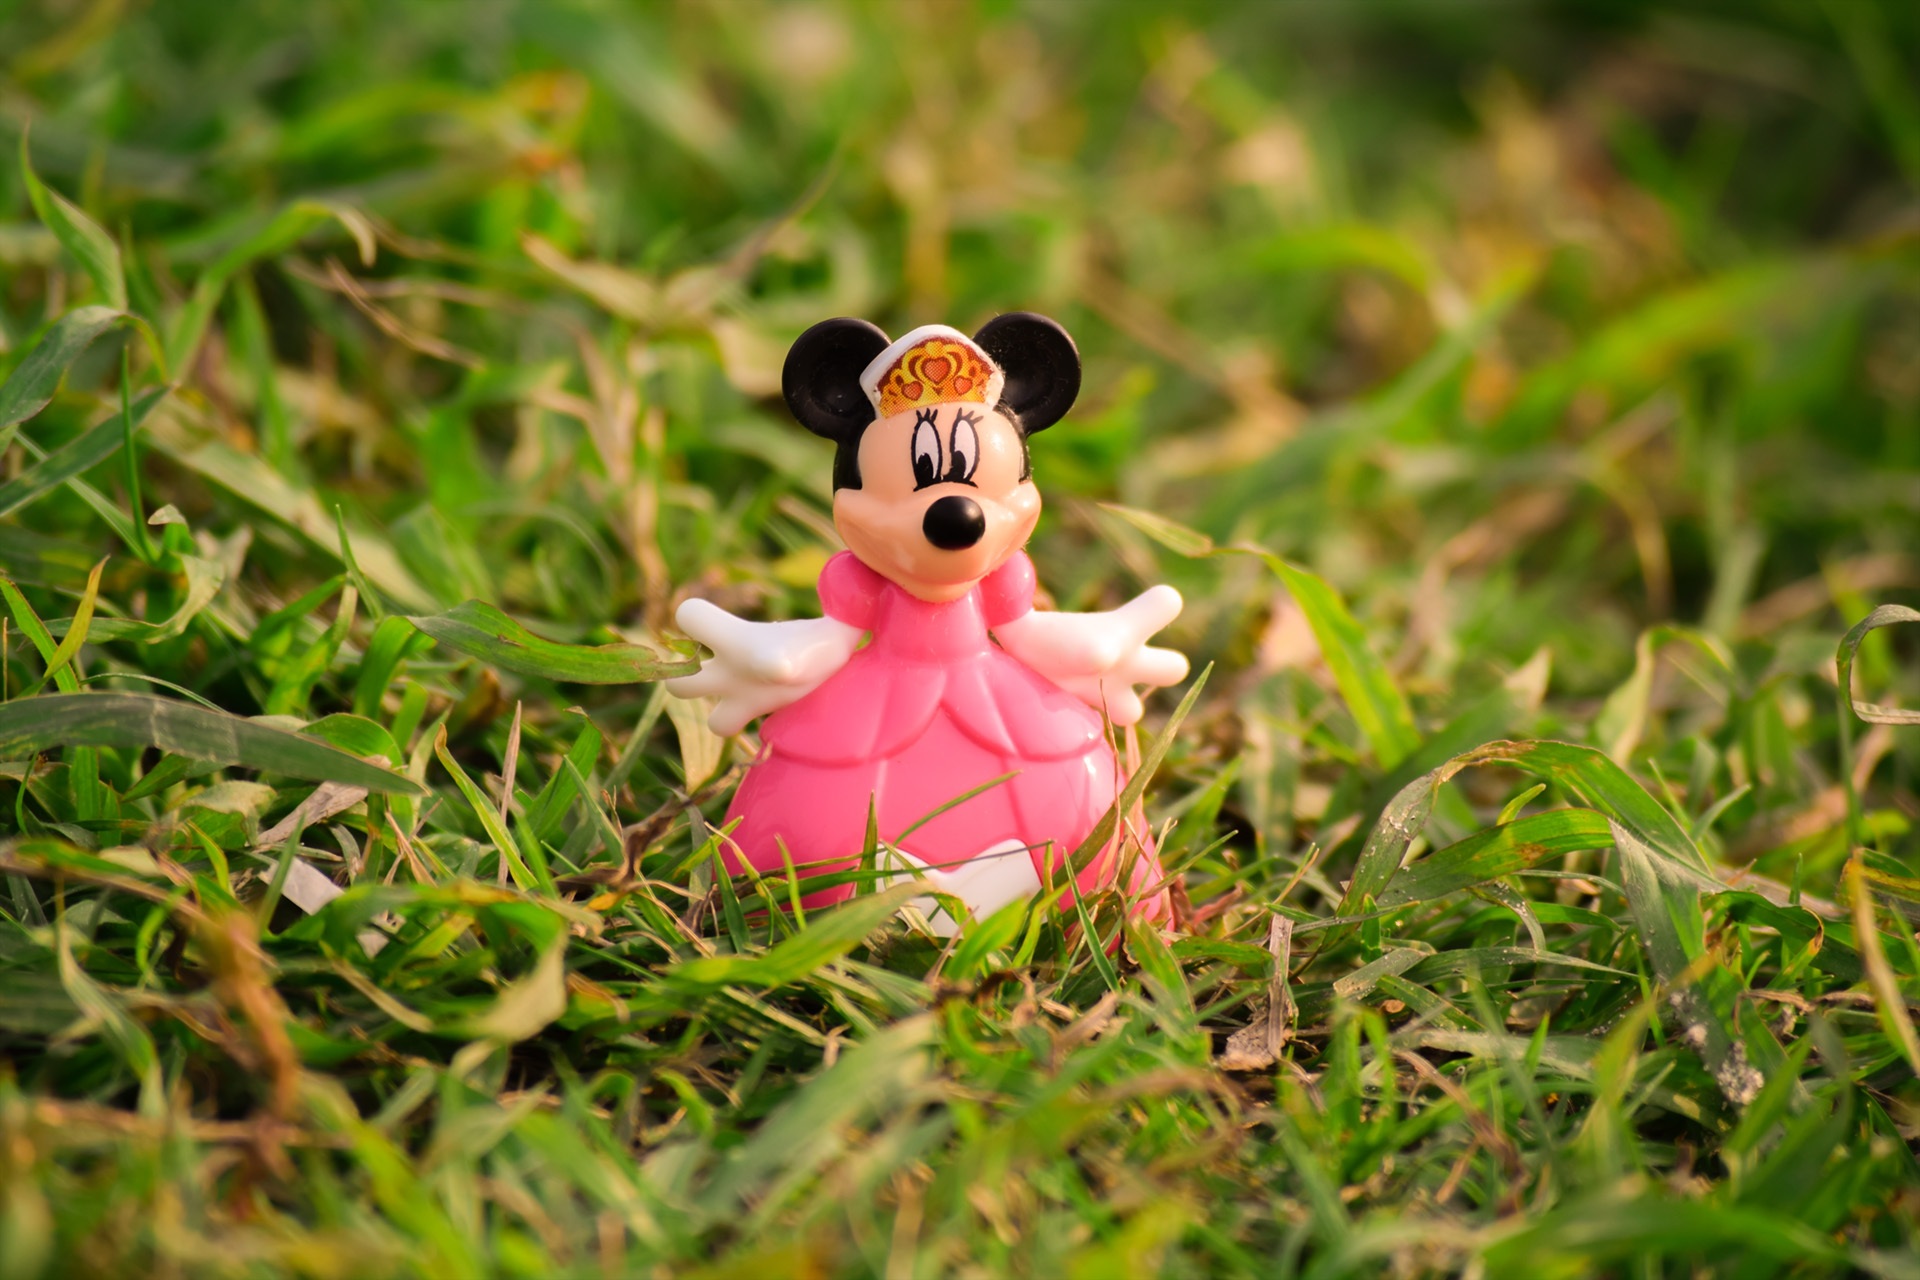
nature, grass, girl, hair, white, meadow, flower, cute, wildlife, green, jungle, holiday, child, care, flora, baby, smile, face, fun, the, happy, skin, joy, with, macro photography